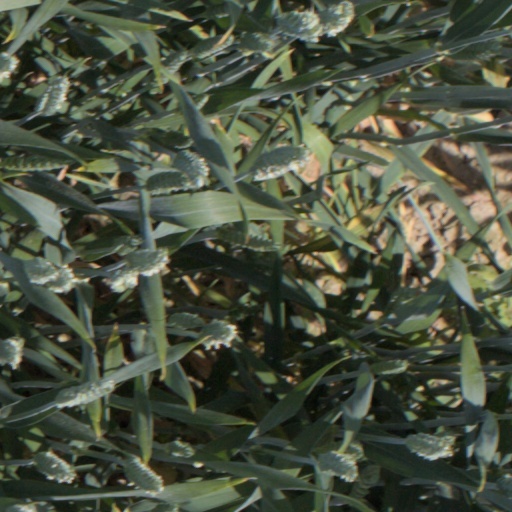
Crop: wheat